Colombian literature

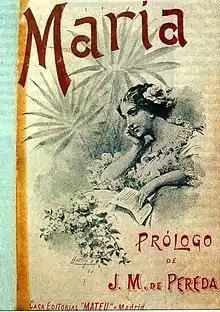
María is a novel written by Colombian writer Jorge Isaacs. It is a costumbrist novel representative of the Spanish romantic movement.

Modernismo and modernism are reactions against the previous literature of Romanticism. Modernism's main topics are ugliness and mystery. The main modern writers are: